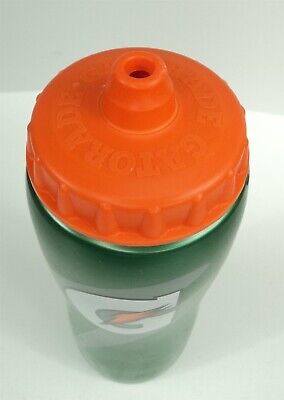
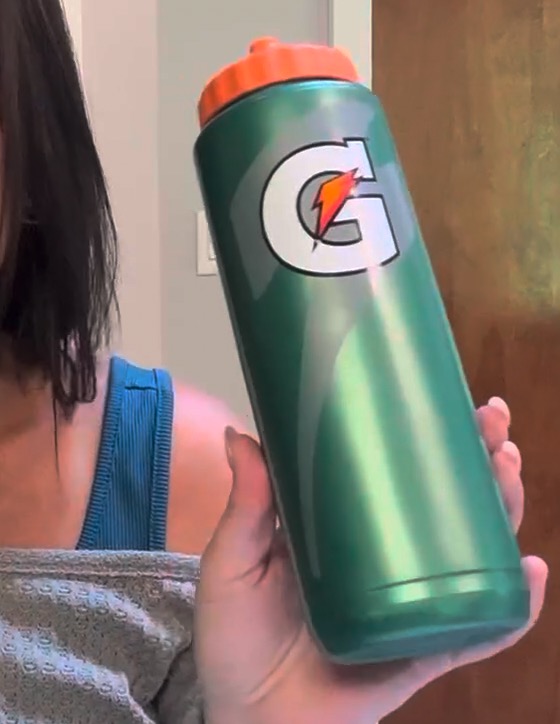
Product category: misc
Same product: yes